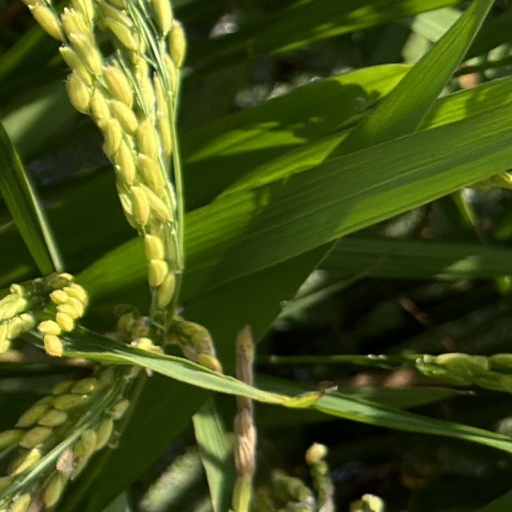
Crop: rice